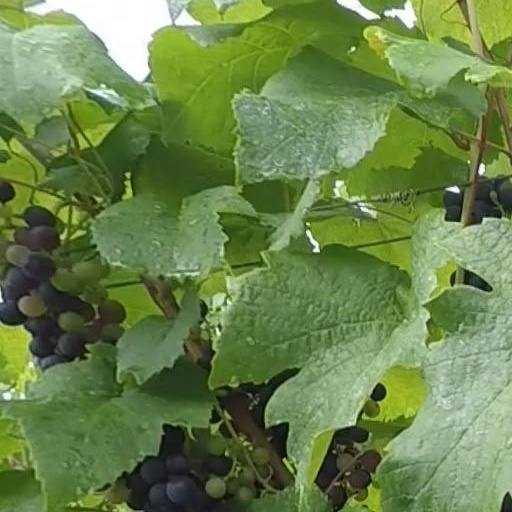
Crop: grape